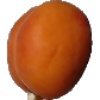
Label: apricot